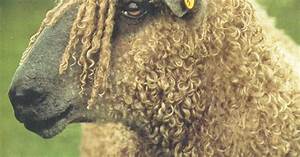
Label: pecora